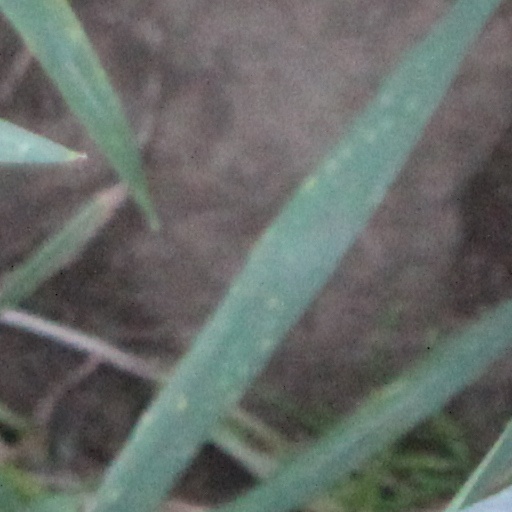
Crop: wheat